Princeton, Indiana

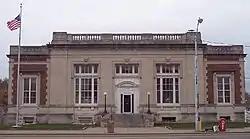
Princeton's Post Office, erected 1913

In the 2020 census, the population of Princeton was 8,301. There were 3,552 households. White population was 89.9%, of which 88.2% were not Hispanic or Latino; Black or African American alone 6.8%; two or more races 3.1%; Hispanic or Latino 1.7%; and Asian alone 0.1%.